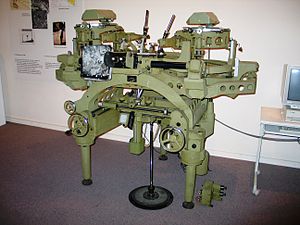
Geodætisk Institut / Instrumenter og udstyr / Fotogrammetri
Stereoplanigraf Wild A8.
Geodætisk Institut var en dansk statslig kartografisk virksomhed, som i årene 1928-1988 varetog geodætisk opmåling og fremstilling af topografiske kort.